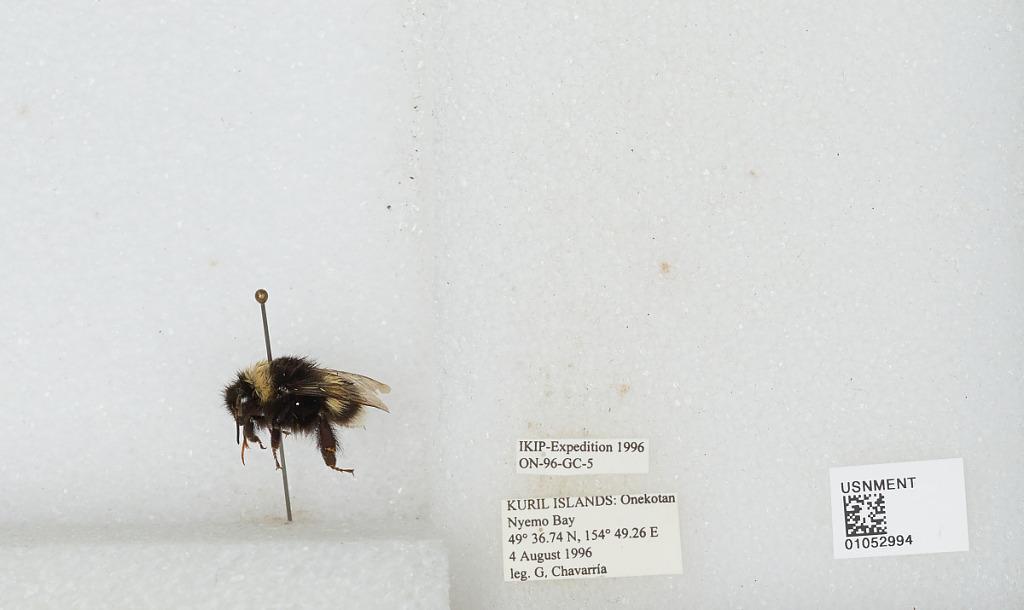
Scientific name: Bombus sp.
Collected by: G. Chavarria
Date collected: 1996-8-4
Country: Russia
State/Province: Sakhalin
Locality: Onekotan Island, Nyemo Bay, Kuril Islands
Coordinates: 49.6122, 154.821